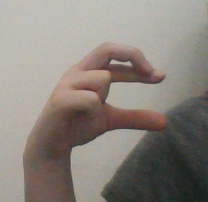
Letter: thal